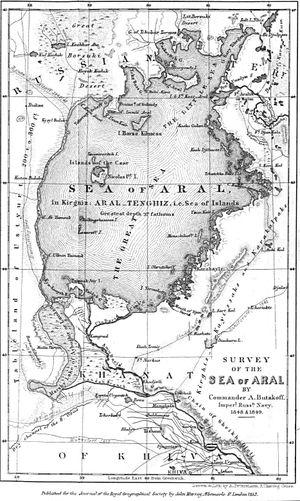
La mer d'Aral est un lac d'eau salée d'Asie centrale situé entre 43° et 46° de latitude nord et entre 58° et 62° de longitude est, occupant la partie basse de la dépression touranienne ou aralo-caspienne au milieu d'espaces désertiques. Elle est partagée entre le Kazakhstan au nord et l'Ouzbékistan au sud. Elle tire son nom du mot kazakh Aral qui signifie « île » en référence aux milliers d'îles qui la couvraient.